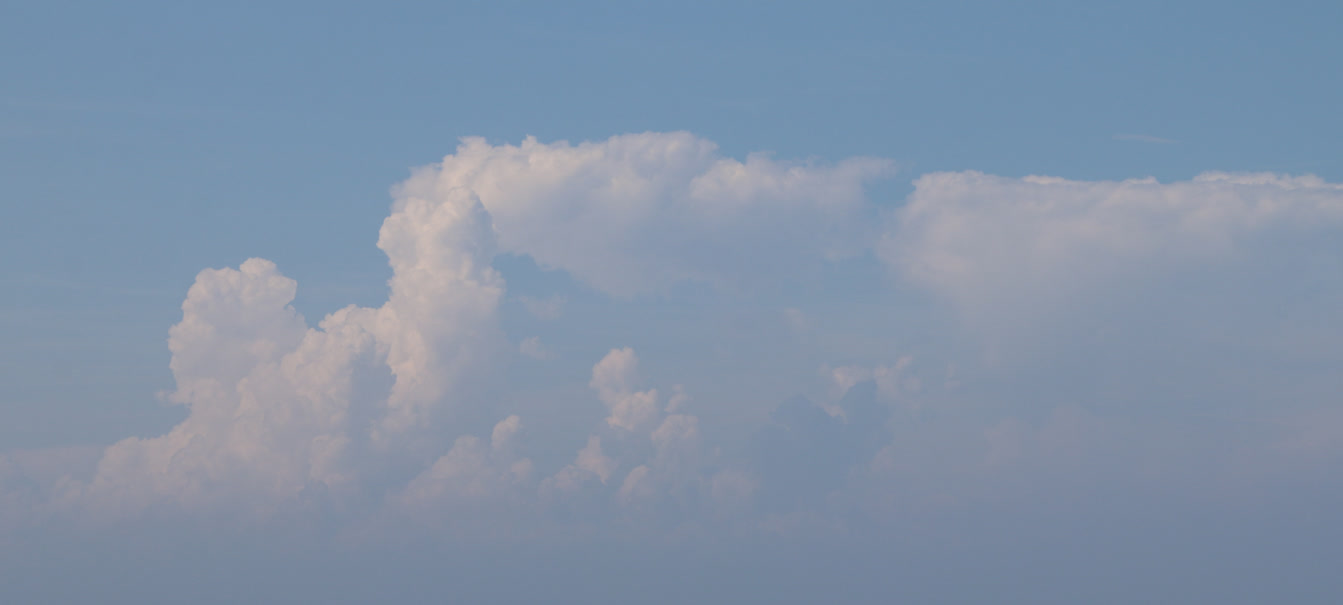
Cloud type: Cumulonimbus